Brasenose College Boat Club

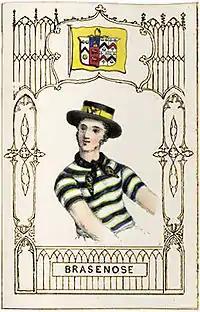
An 1840s depiction of Brasenose college's rowing outfit

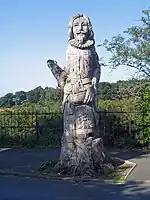
A wooden statue of the Childe of Hale, John Middleton

John Middleton, the "Childe of Hale," was a 17th-century giant, standing over nine feet tall, from Hale in Lancashire. He accompanied his landlord, Sir Gilbert Ireland, to the court of James I, where he took on the King's champion wrestler and won. Sir Gilbert, later Lord of the Manor of Hale, was a member of Brasenose College at the time, and he brought Middleton to College on his return from court, where two life–size portraits were painted of him wearing his "London costume" - a fantastic outfit of red, purple and gold. When, in 1815, the students came to establish a Boat Club, it was this story and tradition that was used as inspiration. The Childe of Hale has since been a role model for generations of rowers and a portrait still hangs in the college.